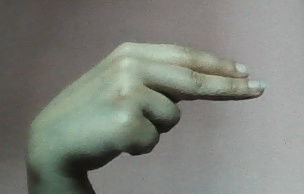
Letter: ain